Soulcalibur Legends

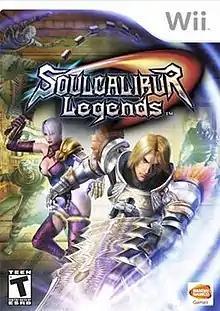
North American box art depicting Ivy (left) and Siegfried

is a 2007 action-adventure game developed by Project Soul and published by Namco Bandai Games for the Wii. It is a spin-off of the "Soulcalibur" fighting game series.